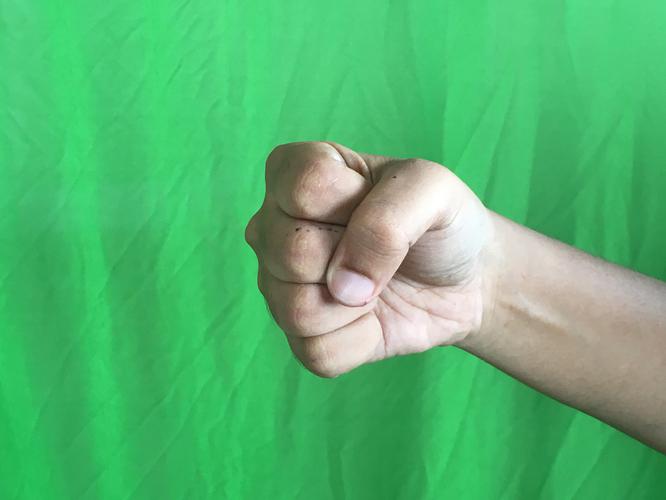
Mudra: Mushti
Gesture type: single_hand